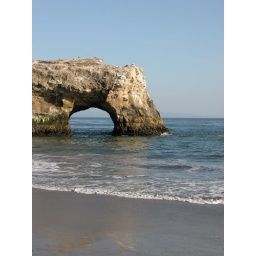
Natural stone bridge in Santa Cruz